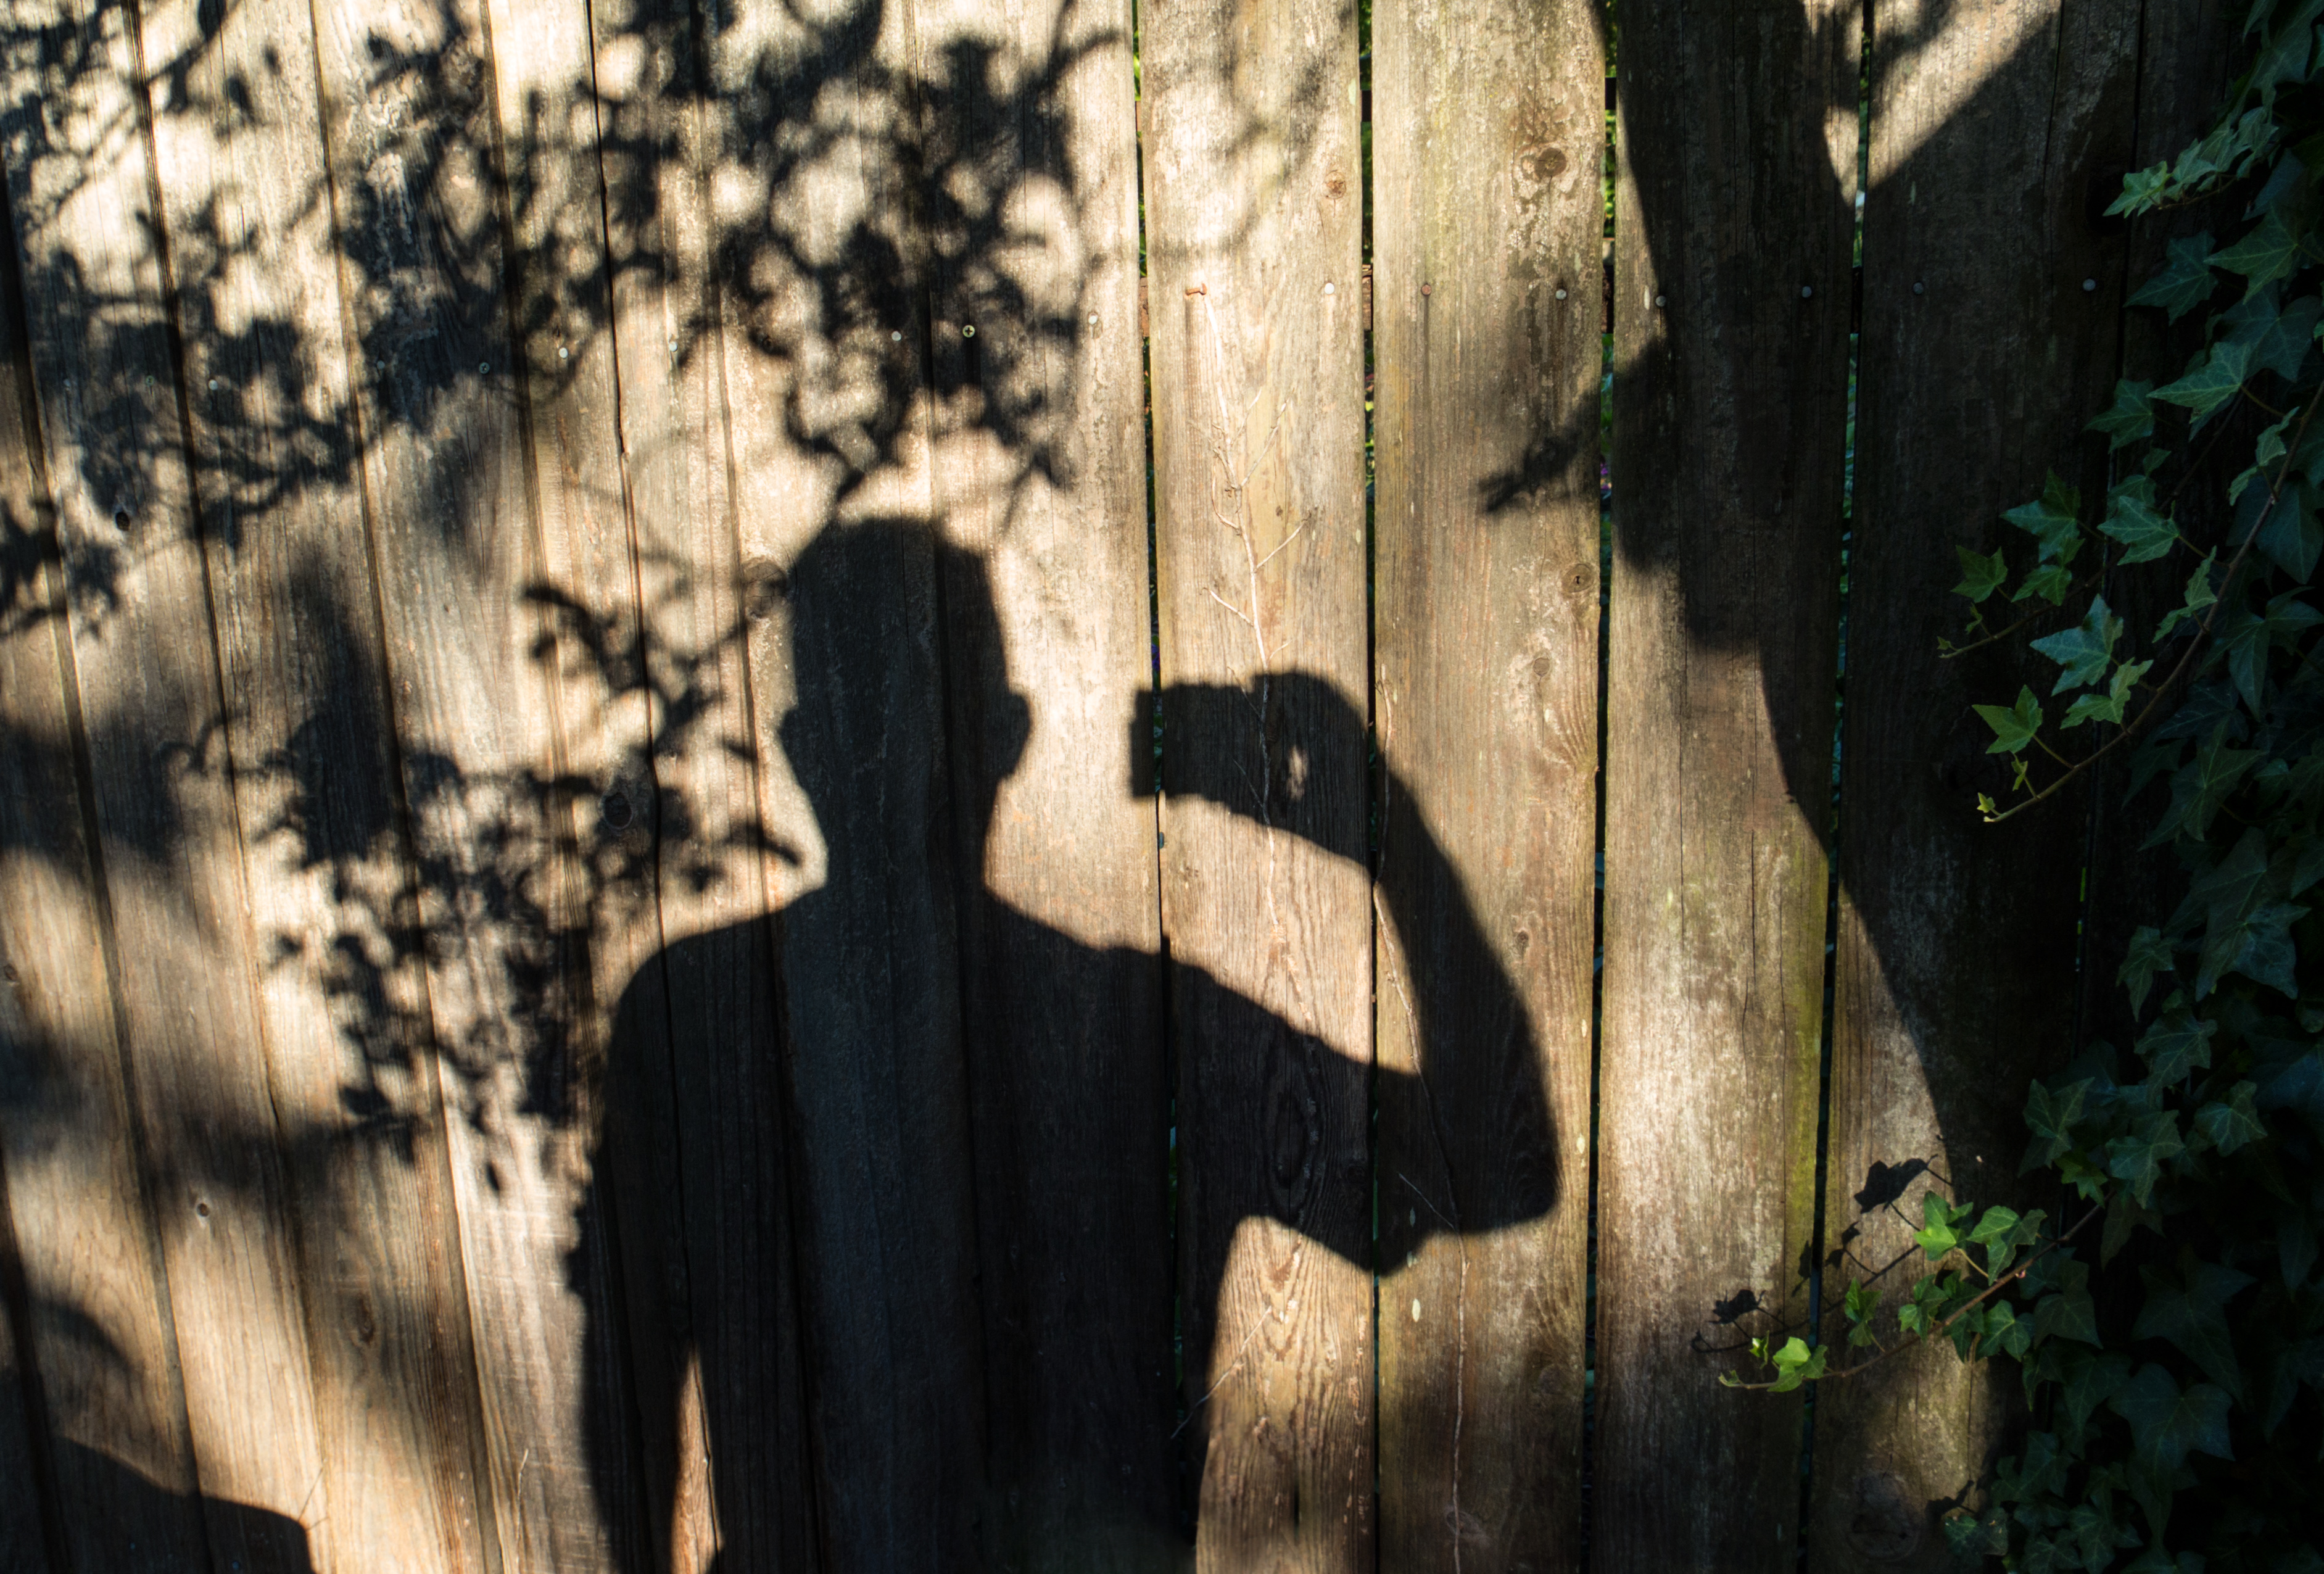
tree, fence, photographer, sunlight, shadow, 2016, photograph, image, 366